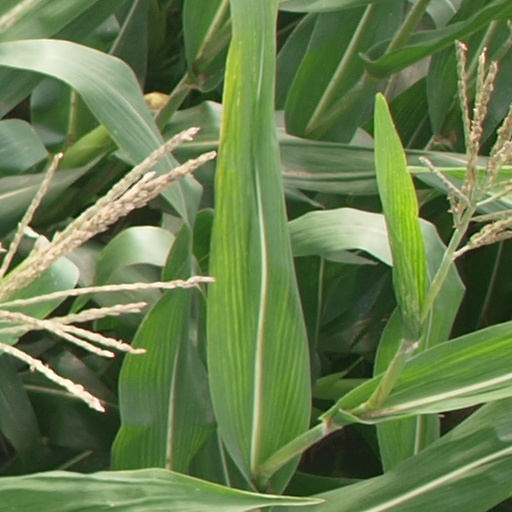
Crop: maize; corn